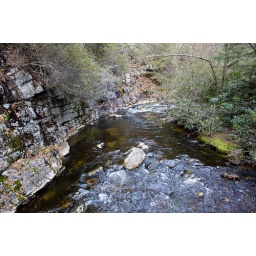
The water under the bridge